The Italian (1915 film)

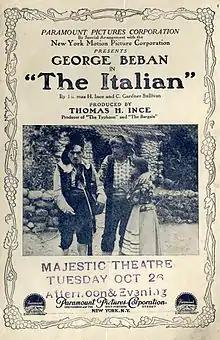
Contemporary pamphlet for the film

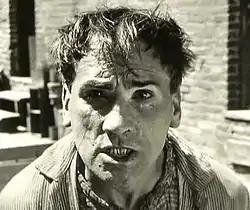
George Beban in "The Italian"

The Italian is a 1915 American silent film feature which tells the story of an Italian gondolier who comes to the United States to make his fortune but instead winds up working as a shoeshiner and experiencing tragedy while living with his wife and child in a tenement on New York's Lower East Side. The film was produced by Thomas H. Ince, directed by Reginald Barker, and co-written by C. Gardner Sullivan and Ince. The film stars stage actor George Beban in the title role as the Italian immigrant, Pietro "Beppo" Donnetti. In 1991, this film was deemed "culturally, historically, or aesthetically significant" by the United States Library of Congress and selected for preservation in the National Film Registry.